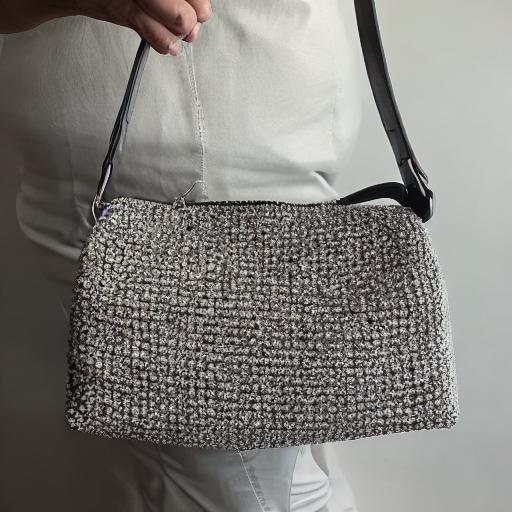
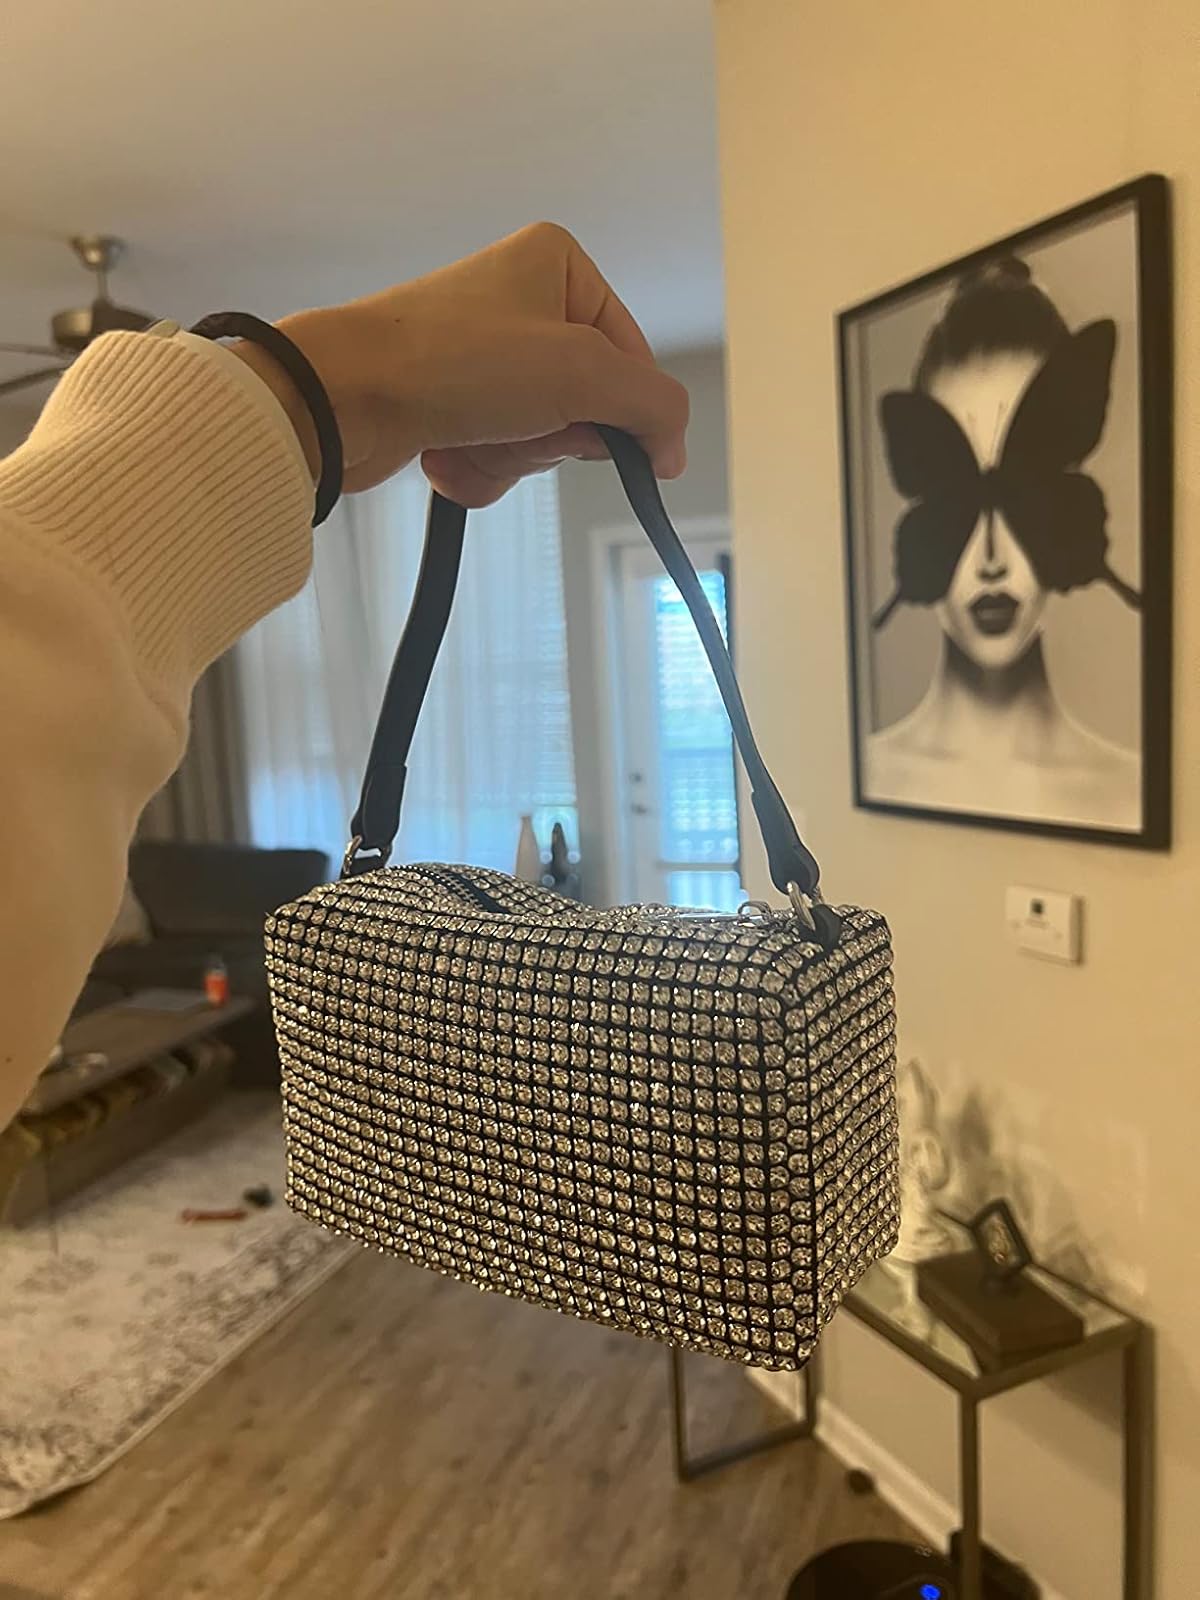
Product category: accessories_handbag
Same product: no